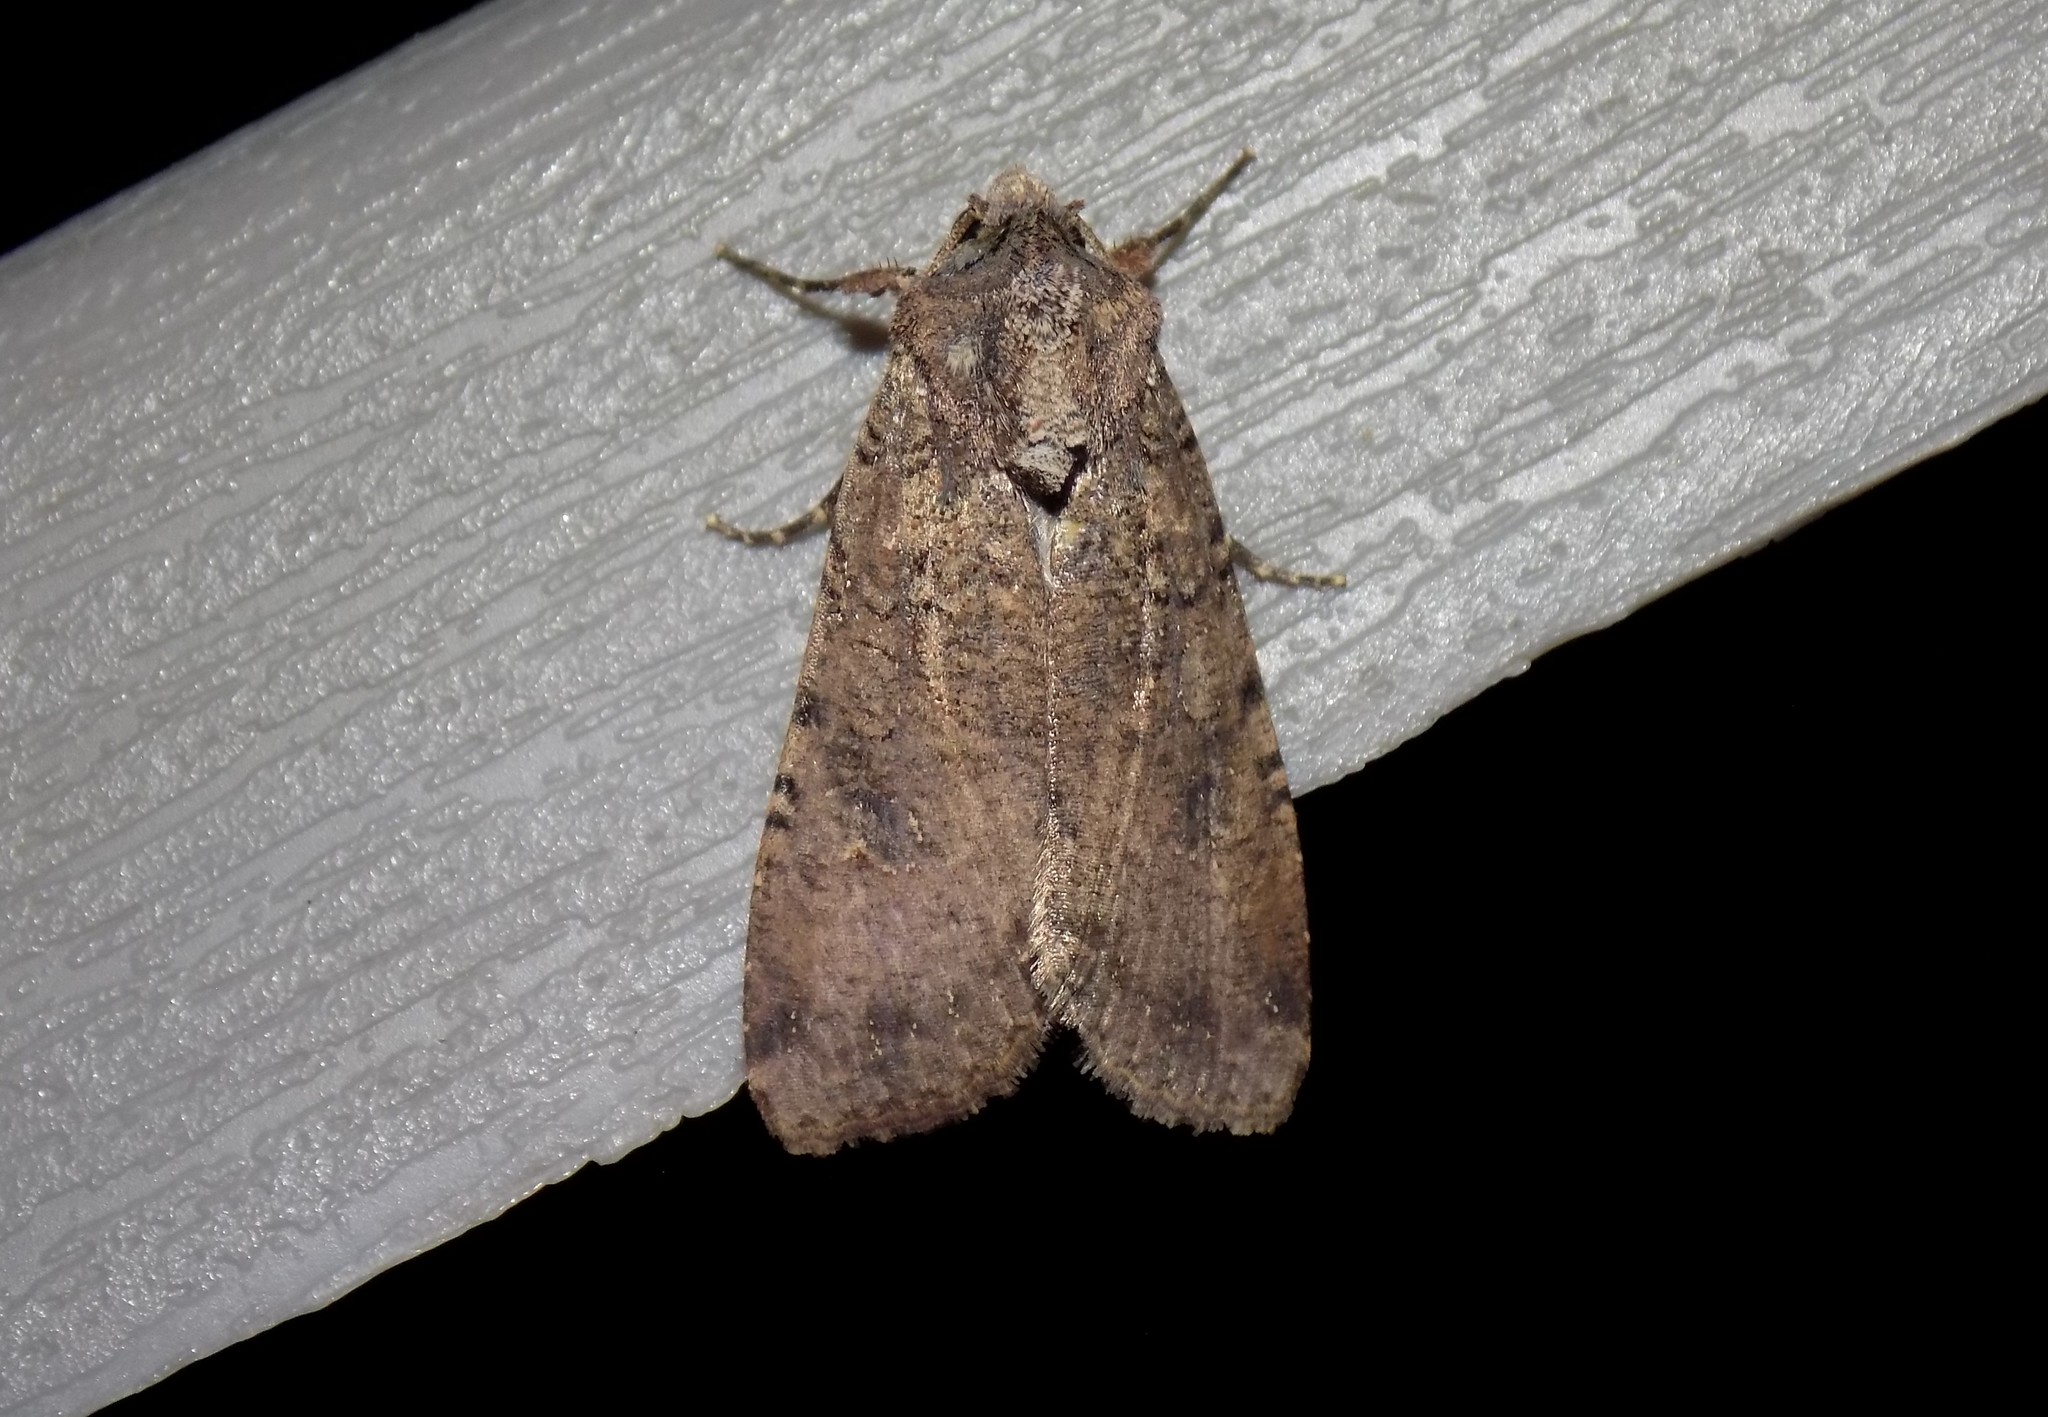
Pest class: cutworms